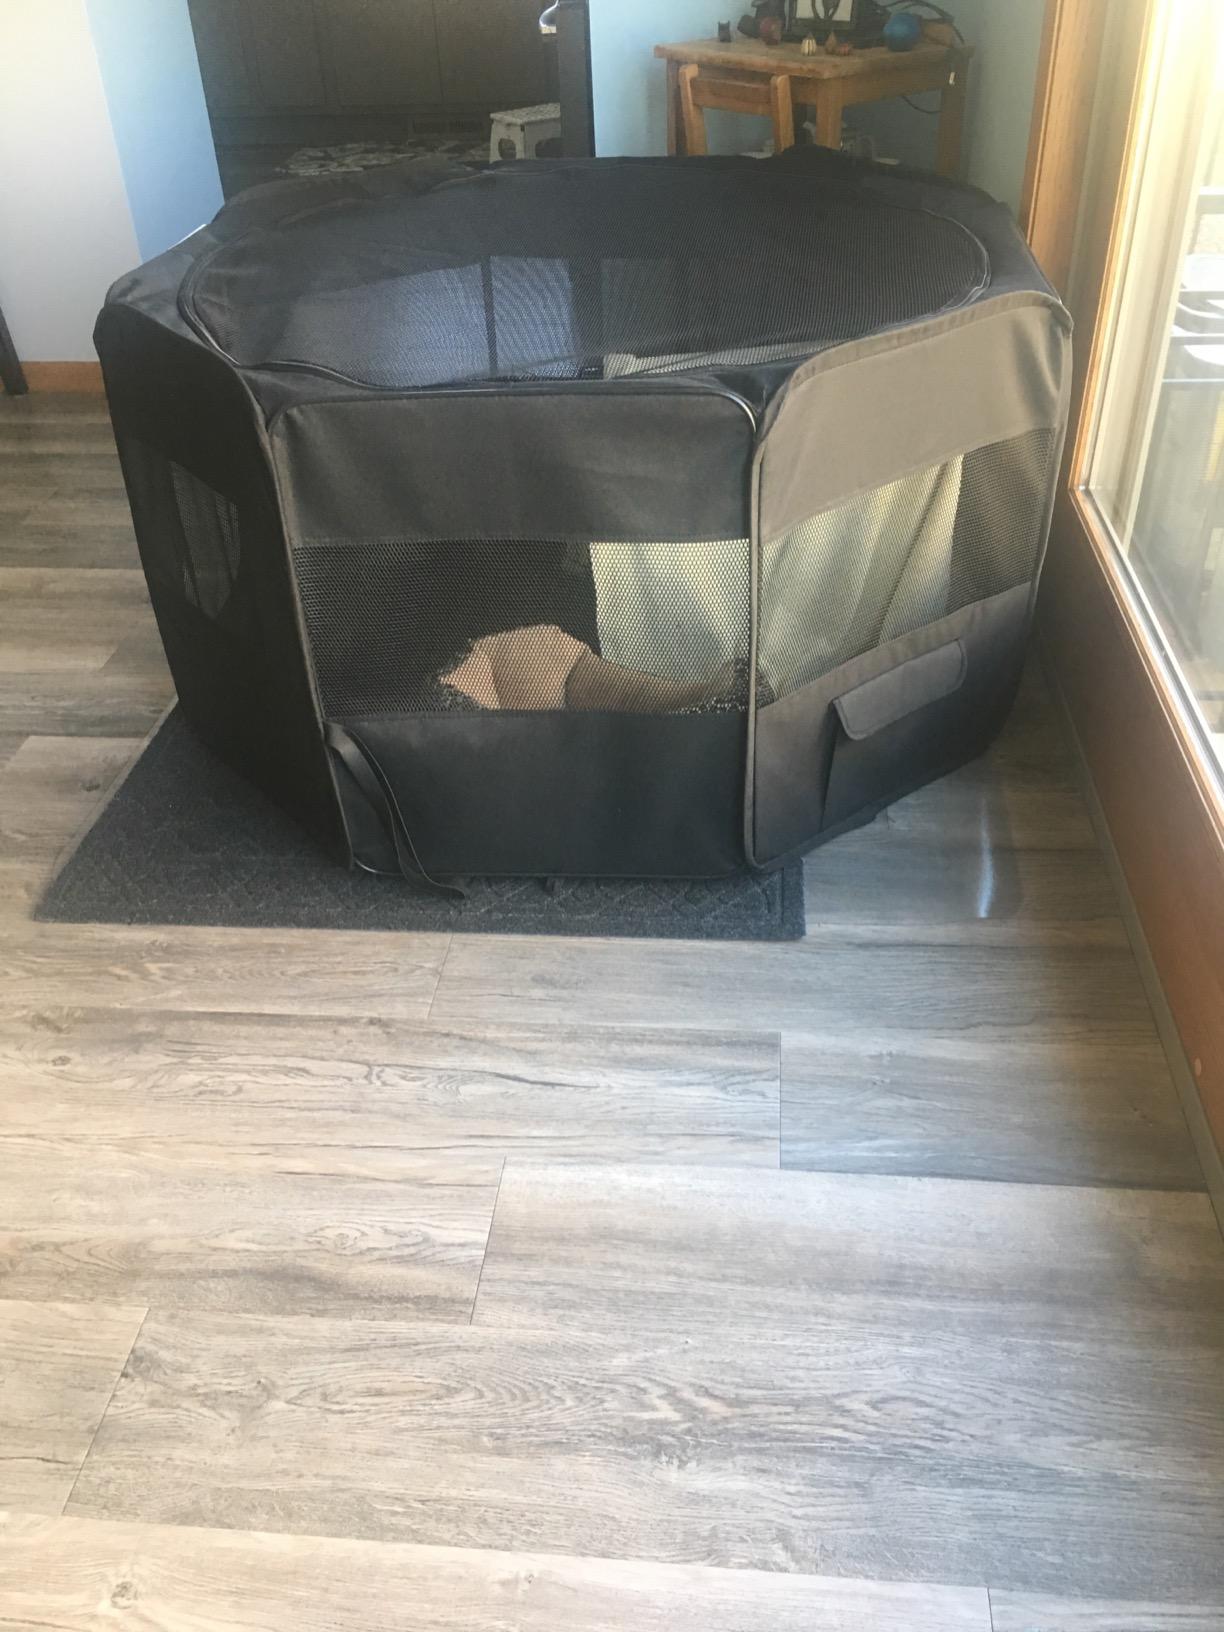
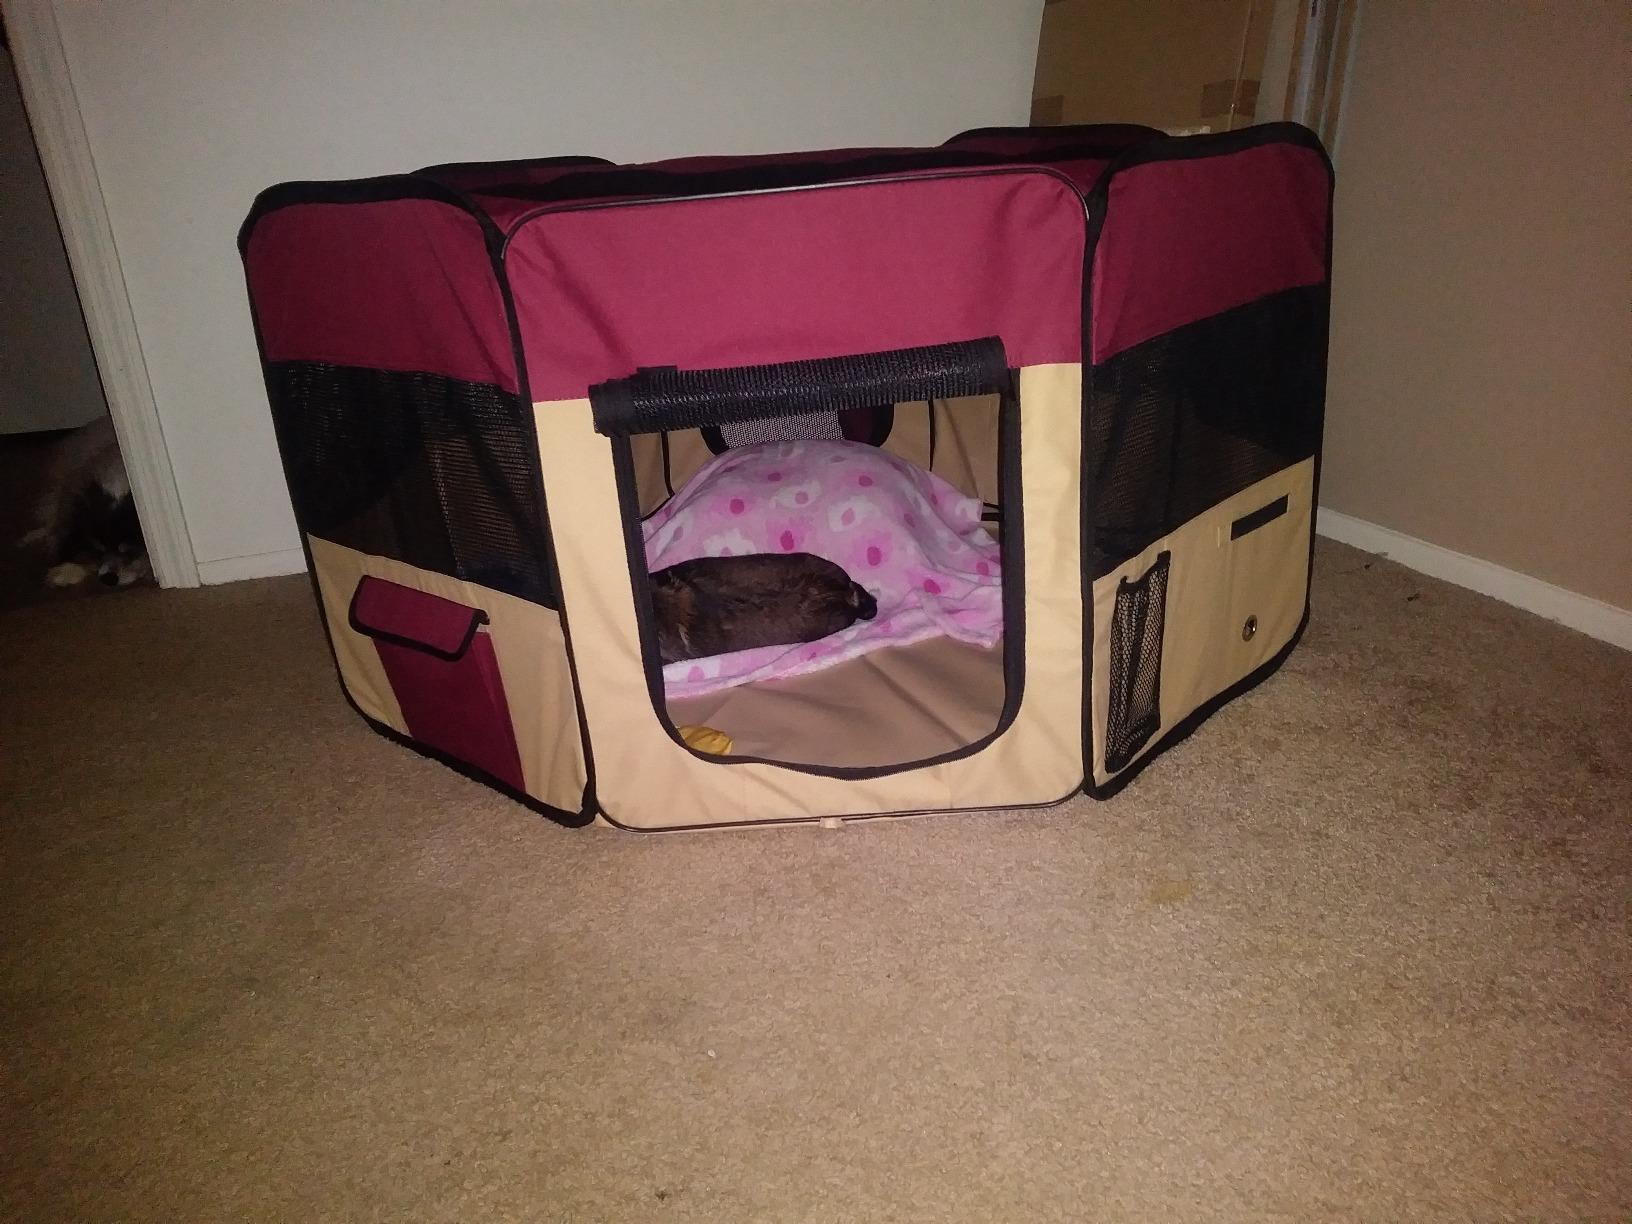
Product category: items_kennel
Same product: no